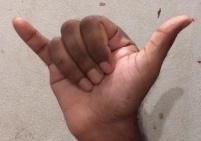
ASL sign: Y